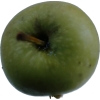
Label: Apple 12